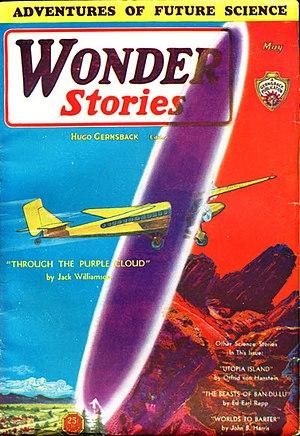
John Wyndham Parkes Lucas Beynon Harris, né le 10 juillet 1903 à Knowle dans le Warwickshire et mort le 11 mars 1969 à Londres, est un écrivain de science-fiction britannique.